Paraguana xeric scrub

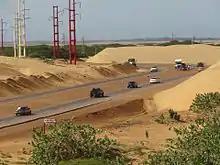
Médanos de Coro

On the mainland the Mitare River divides into the Pedregal and Paraíso rivers, which empty into the gulf of Coro.